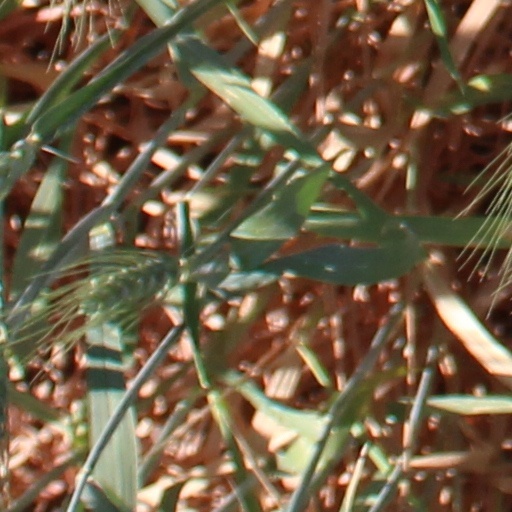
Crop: wheat